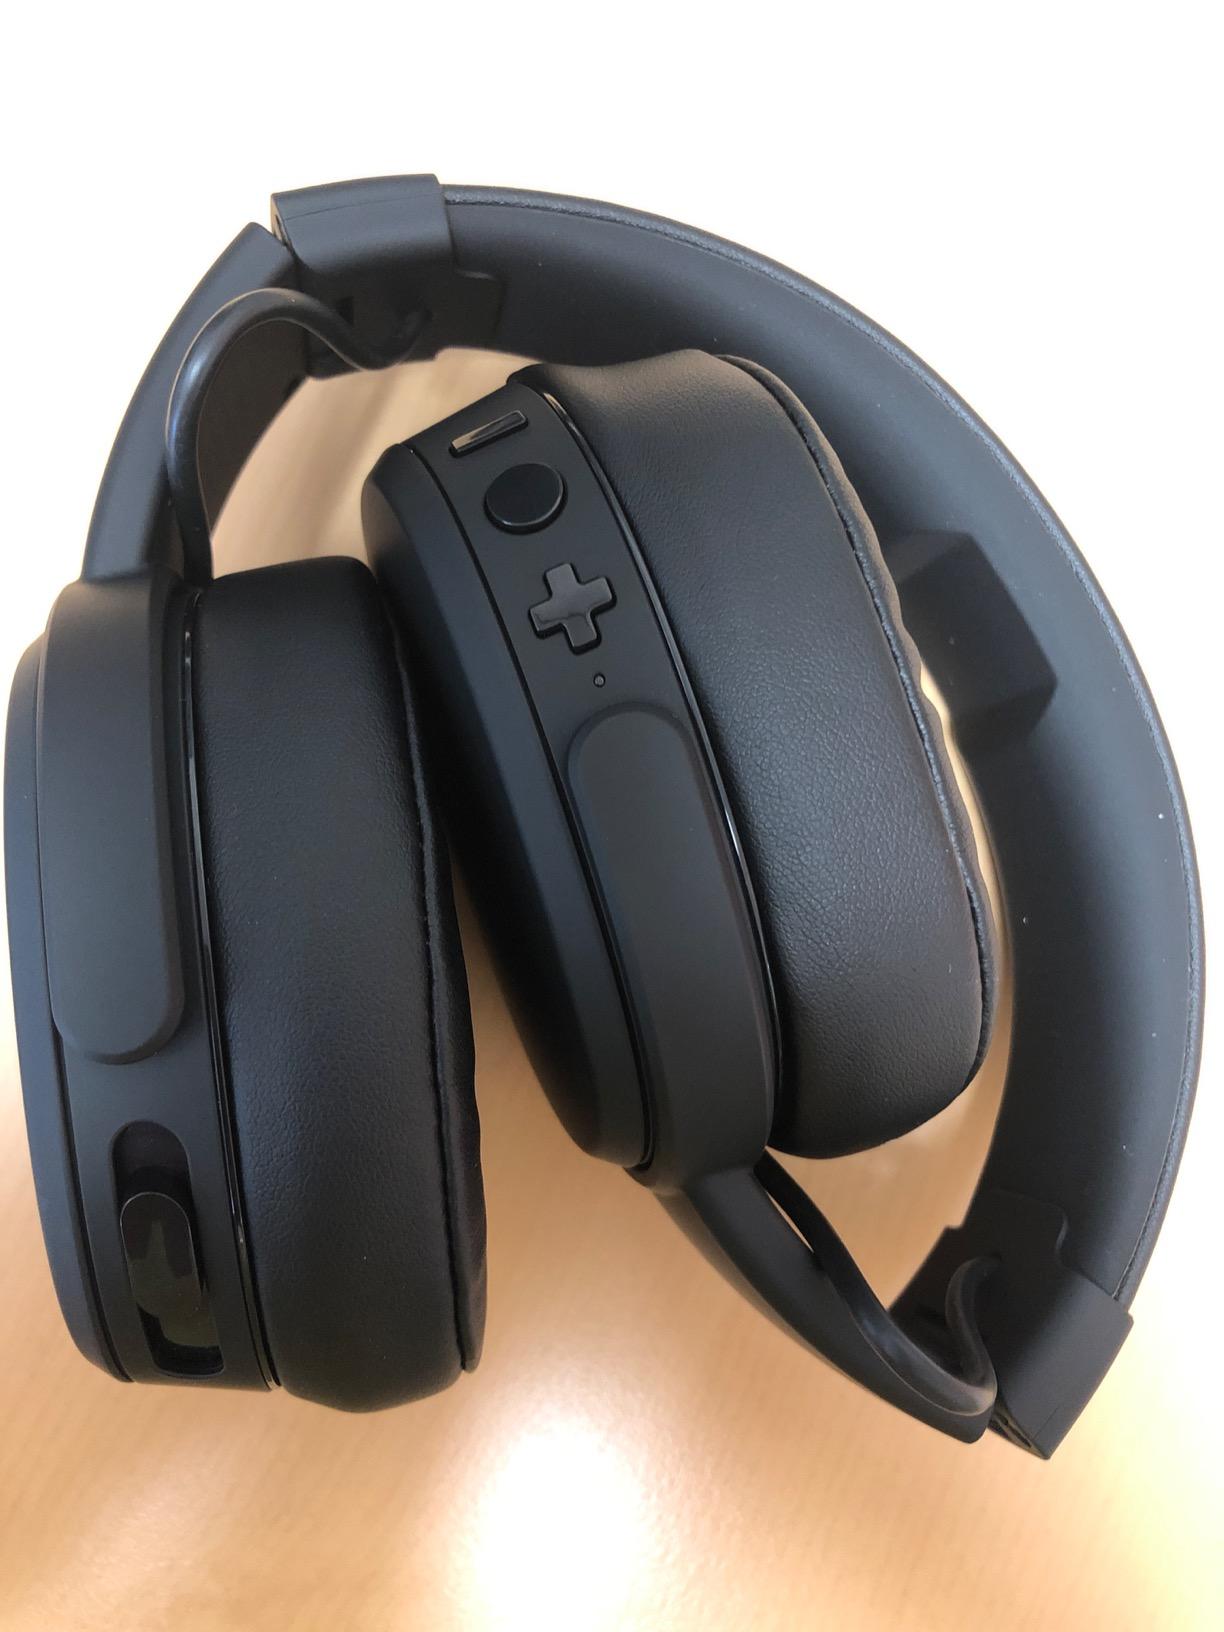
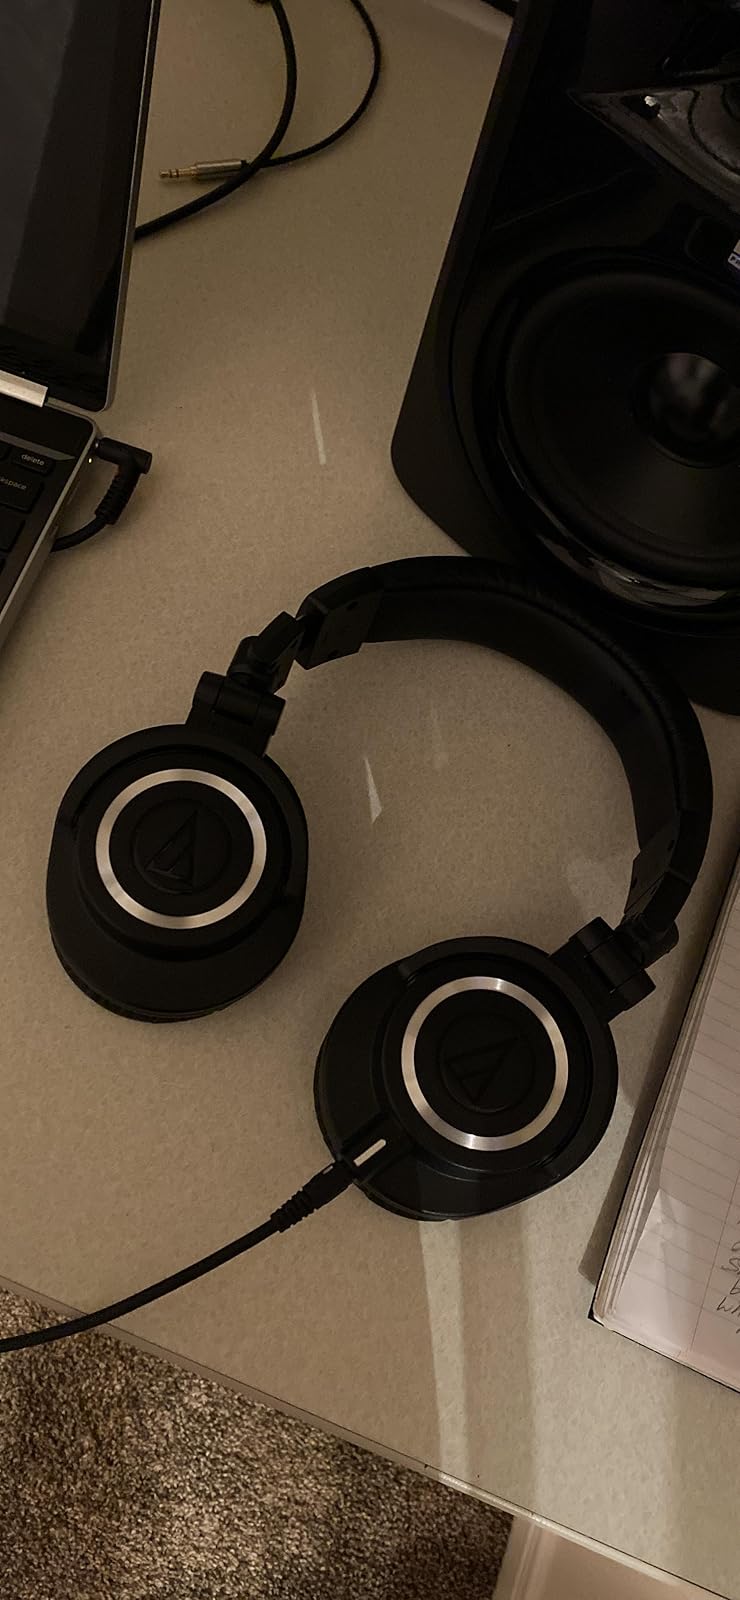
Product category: headphones
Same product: no